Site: brandenburg
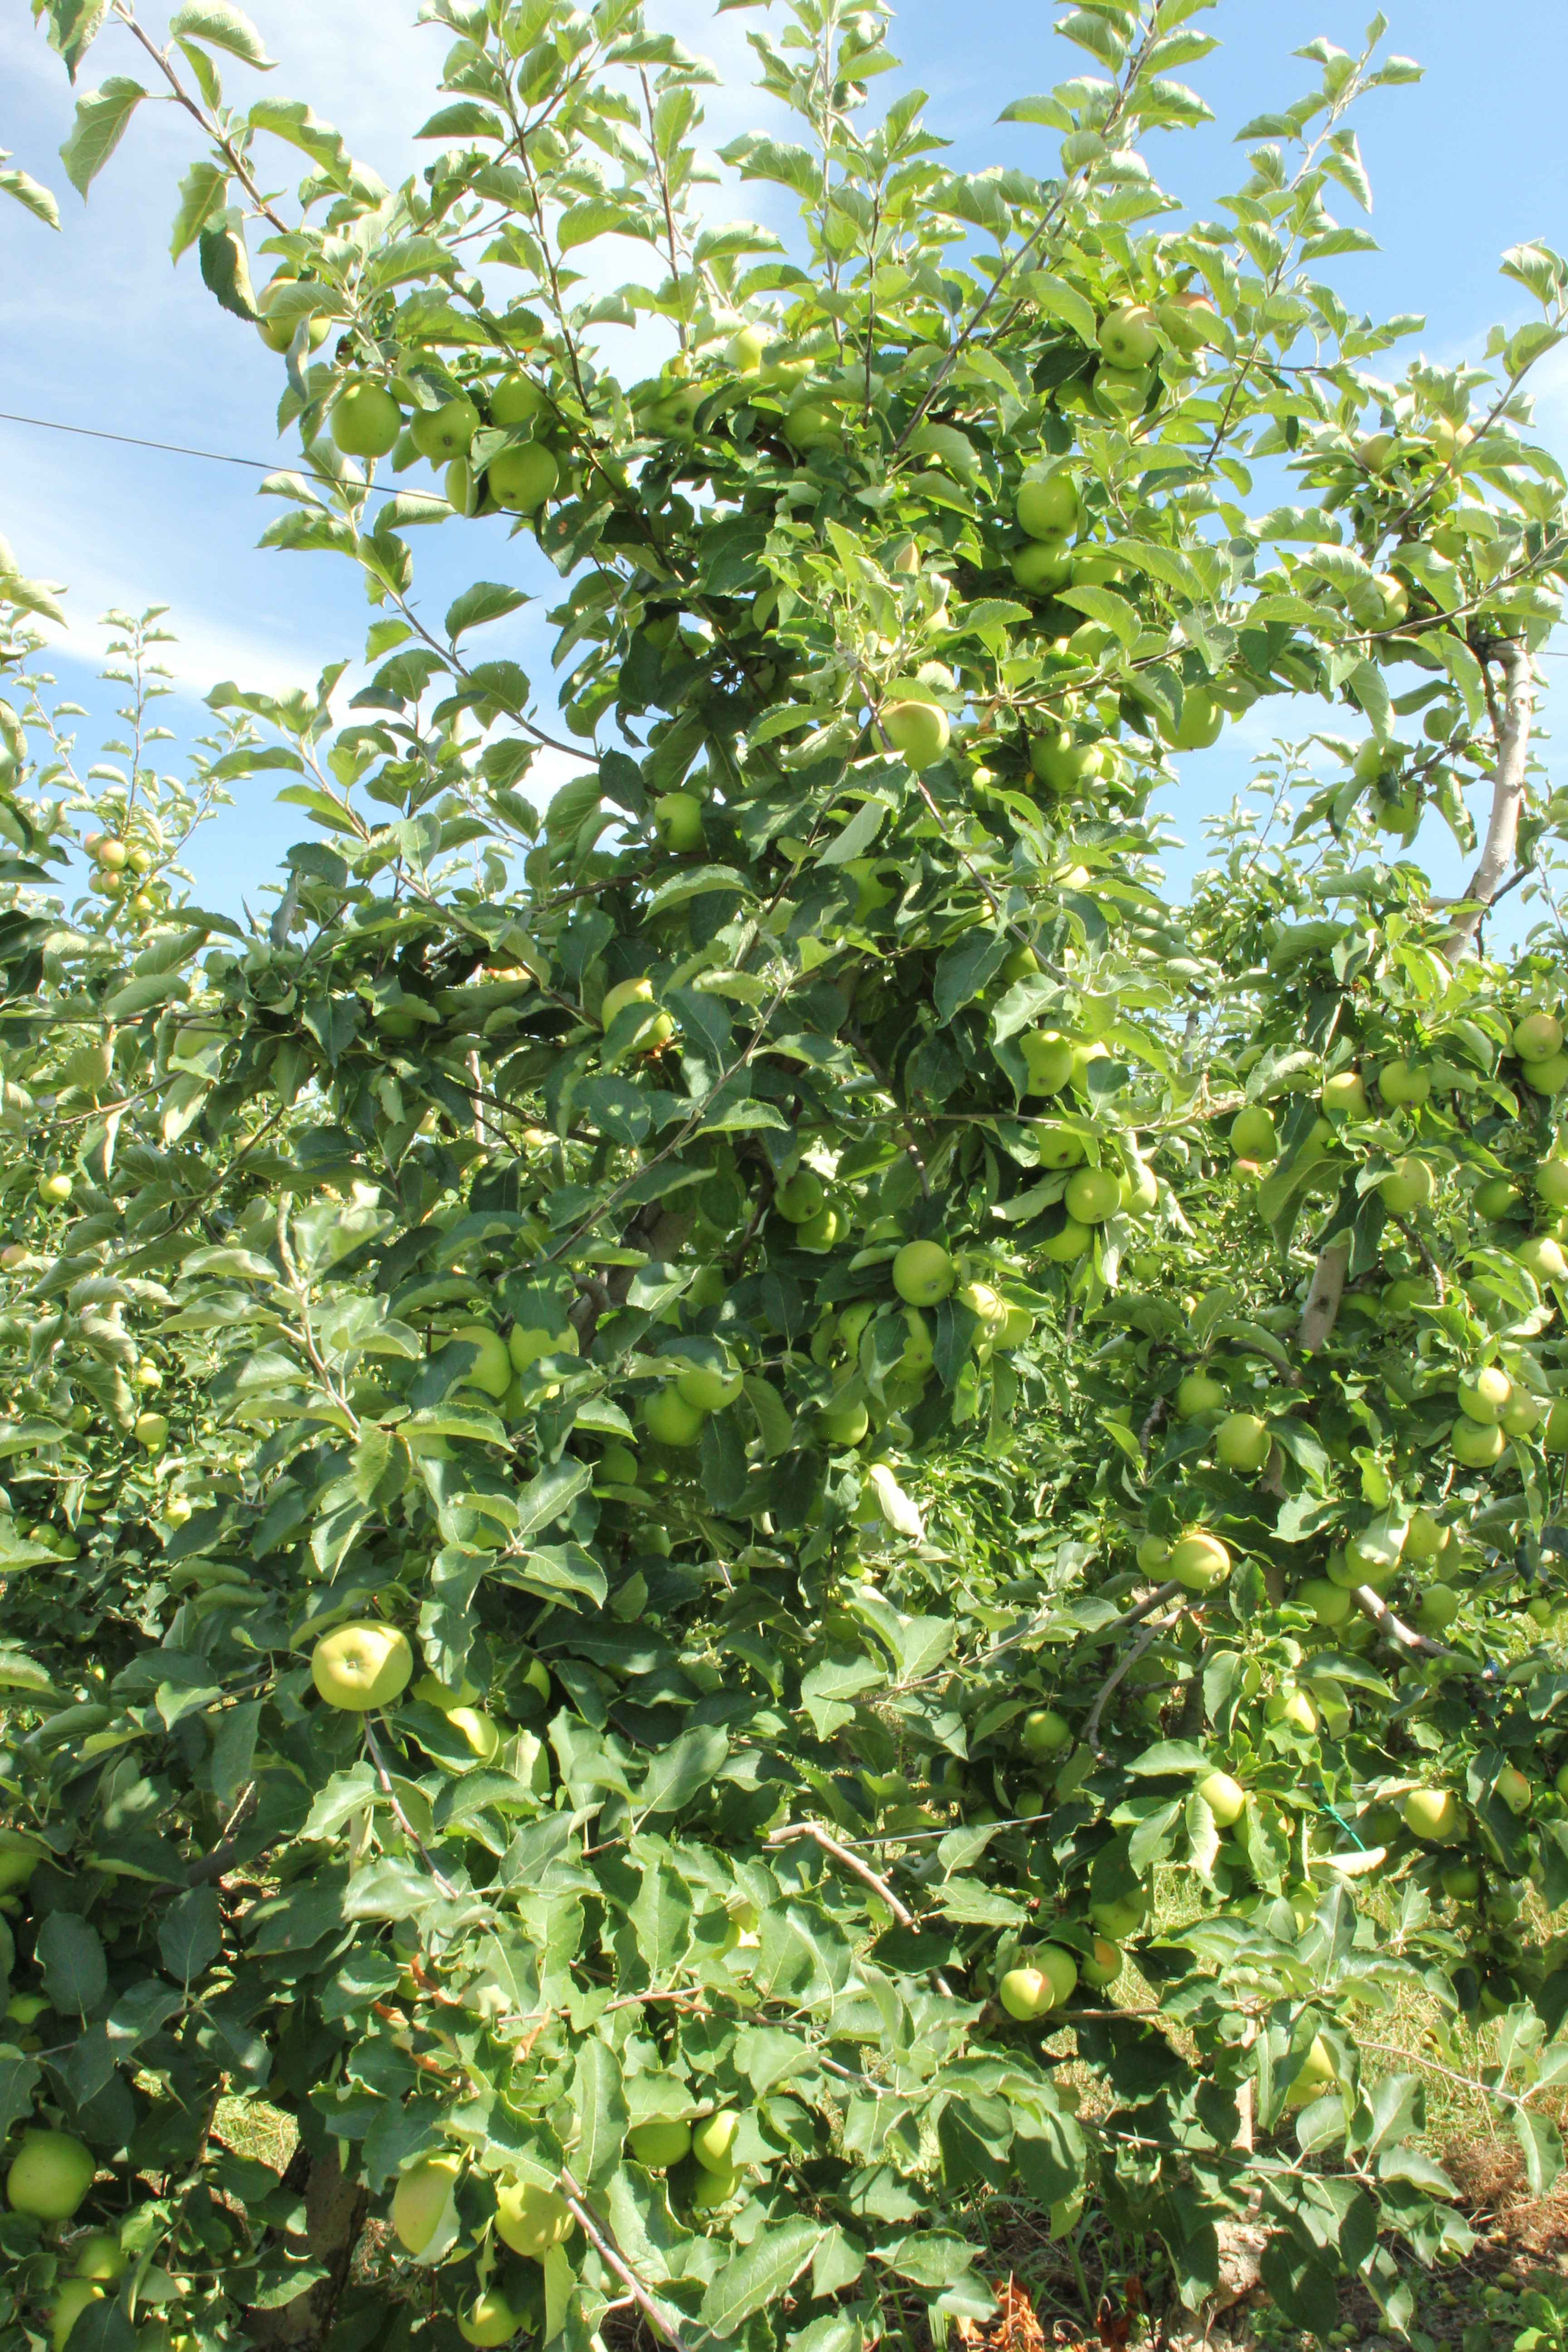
Growth stage (BBCH 77): Development of fruit